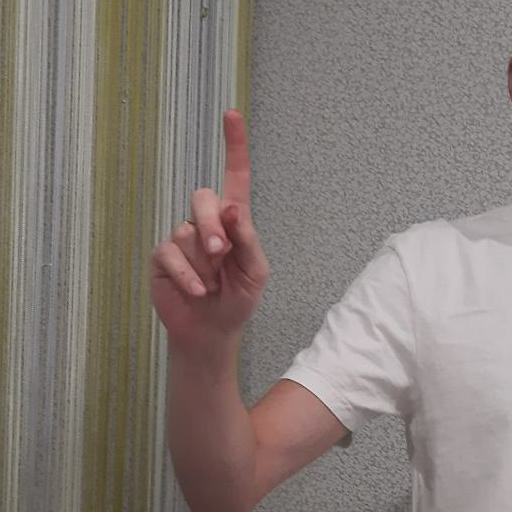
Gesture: one